Hitachi Rail

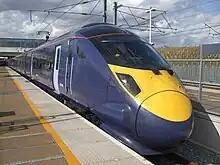
A British Rail Class 395 train produced by Hitachi

After the Second World War, Hitachi primarily manufactured locomotives and other railway equipment for two decades. During this period, the company built the Class C62 locomotives, the largest and fastest steam locomotives in Japanese rail history. One of these, C62 17, still holds the world steam speed record for narrow-gauge tracks at 129 km/h. Another notable Hitachi-built locomotive was the EF58, which operated on the Tokaido Main Line express trains alongside the C62. In the 1950s, diesel locomotives were introduced on non-electrified lines in remote parts of Japan. Japanese National Railways adopted two types of mainline diesel locomotives: the diesel-electric DF50 and the diesel-hydraulic DD51. Hitachi was involved in the development and manufacturing of both.